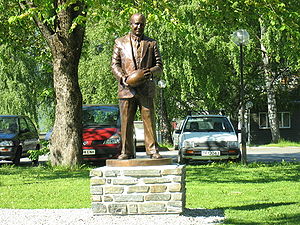
Amerikansk fodbold / Historie
Norskfødte Knute Rockne var en legende som cheftræner i The Fighting Irish fra University of Notre Dame. Gennem 13 år vandt holdet 88,1% af sine kampe. Bronzestatuen er opstillet i 2006 i Rocknes fødeby Voss i Norge.
Amerikansk fodbold er en sportsgren videreudviklet fra rugby. Spillet går ud på at løbe eller gribe bolden inden for modstanderens målfelt eller sparke bolden i modstanderens mål. I modsætning til almindelig fodbold dribles der ikke med fødderne. I stedet føres bolden frem af banen, enten ved at blive båret eller kastet og grebet. Det er tilladt at tackle ind på kroppen. Bolden er aflang og egner sig derfor bedre til kast end til at trille på jorden.